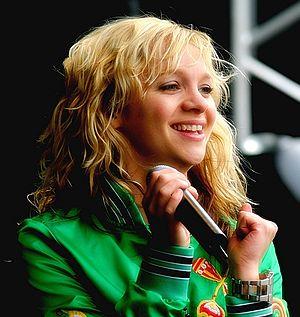
Jacqueline Govaert est une chanteuse et pianiste néerlandaise qui a joué avec le groupe Krezip. Elle a commencé en chantant pour Ayreon.